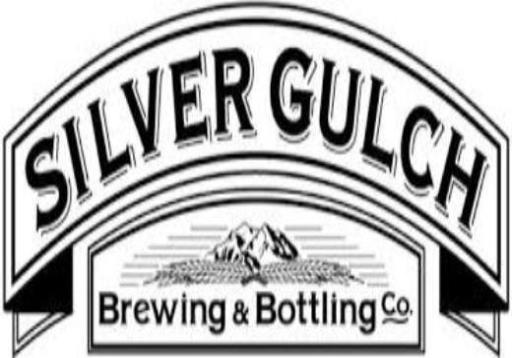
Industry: Food